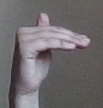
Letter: khaa